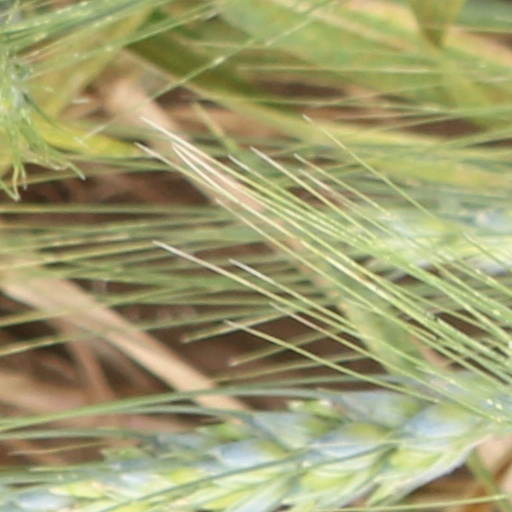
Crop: wheat